Dashi Namdakov

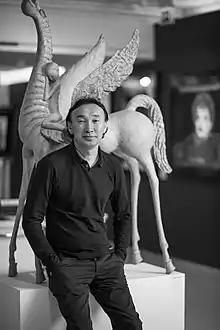
Dashi Namdakov

Dashinima (Dashi) Balzhanovich Namdakov (born 16 February 1967) is a Russian sculptor and artist, member of the Russian Union of Artists.